Hensley Henson

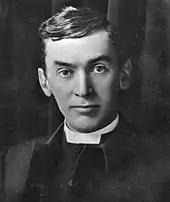
young white man, clean shaven, dark haired in clerical dress, looking severely towards the camera

The Ilford appointment had been in Salisbury's personal gift; in his official capacity as Prime Minister he was responsible for Henson's next appointment: rector of St Margaret's, Westminster, and canon of Westminster Abbey in 1900. St Margaret's, the parish church of the British parliament, was a prominent appointment, bringing him into the public eye; he followed predecessors as willing as he to court controversy including Henry Hart Milman and Frederic Farrar. His eventual successor as Bishop of Durham, Alwyn Williams wrote that at St Margaret's, Henson's brilliance as a speaker and independence of thought attracted large congregations and "his increasingly liberal churchmanship" appealed to a wide range of public opinion, though some of his views offended the orthodox.